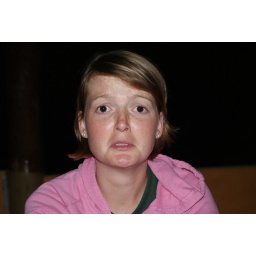
Sigirya. The lion rock in the ancient cities